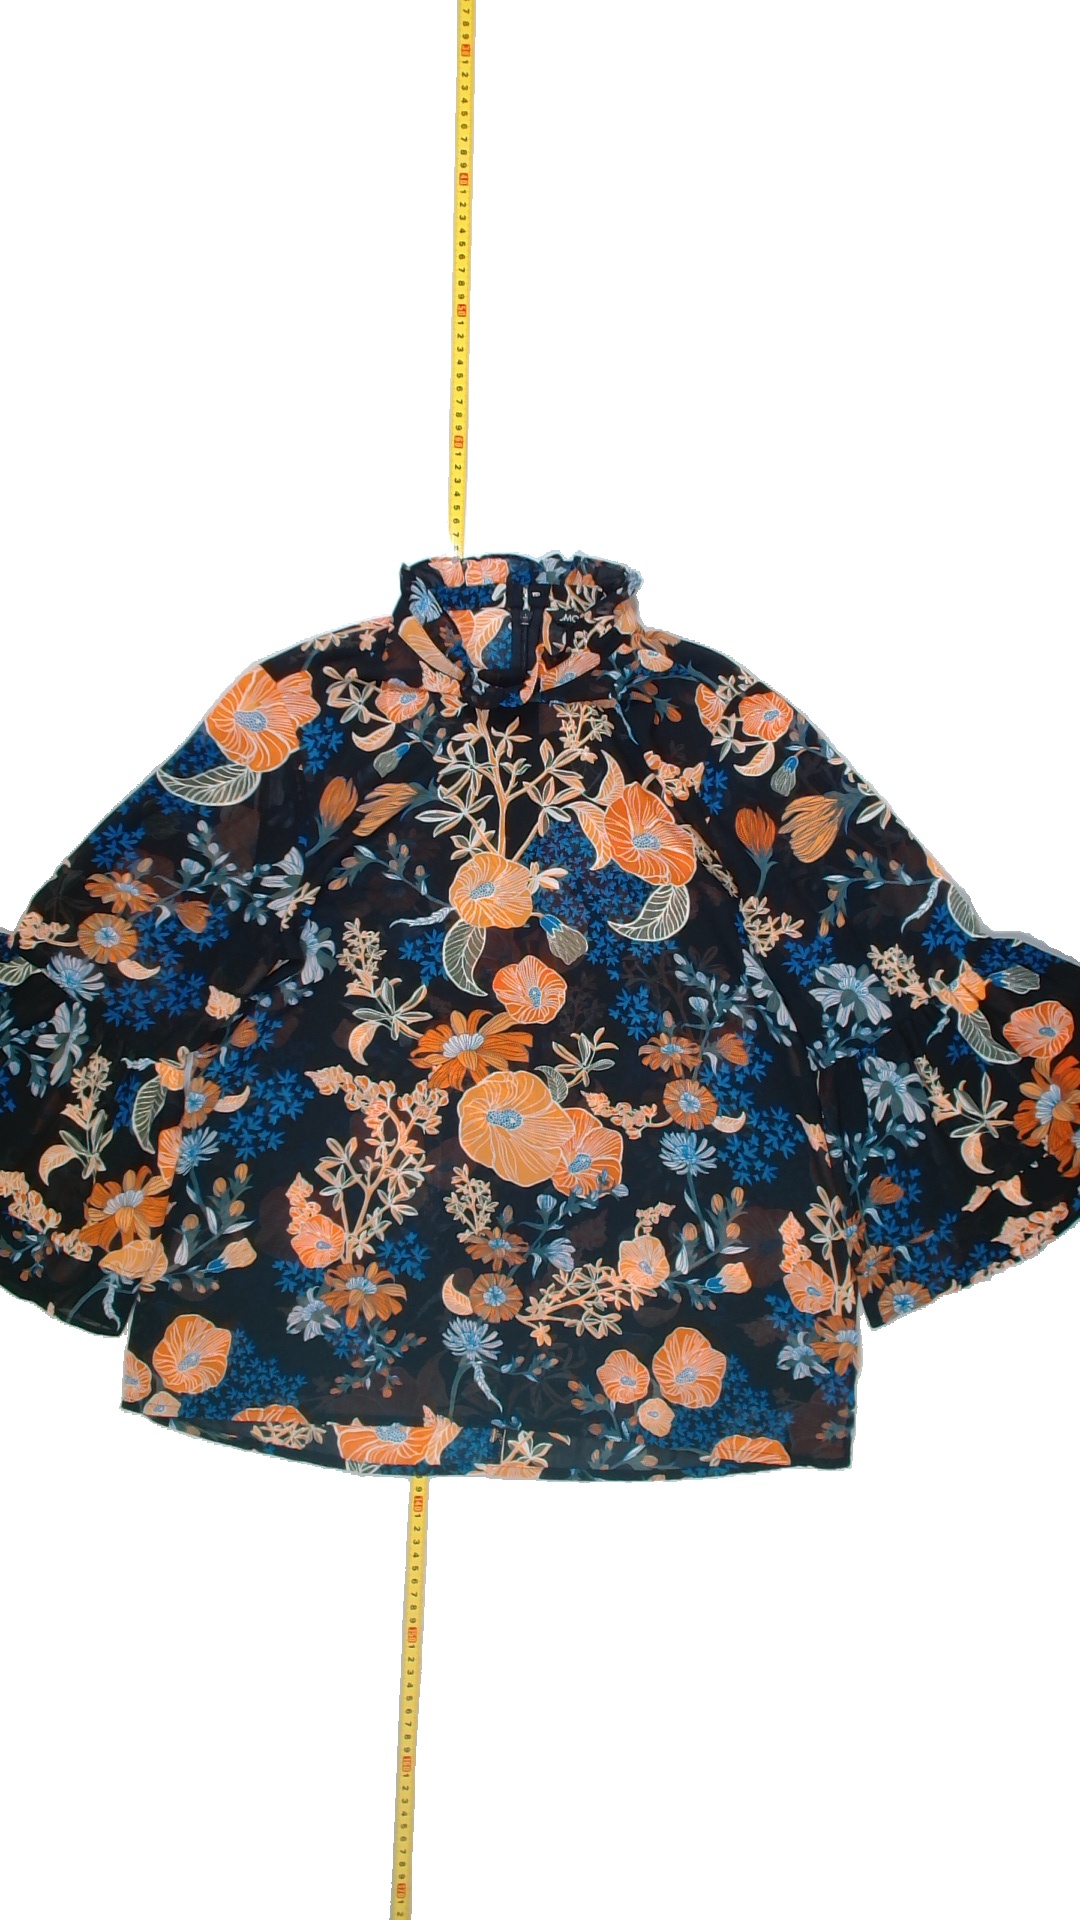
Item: Blouse (Ladies)
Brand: Monki
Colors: Multicolor
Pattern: Floral print
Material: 100%polyester
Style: No trend
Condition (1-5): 5
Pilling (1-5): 5
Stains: No
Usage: Reuse
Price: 50-100